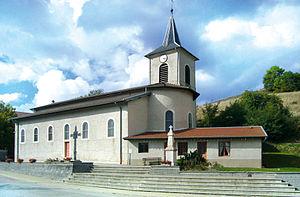
Eglise de St Michel de St Geoirs
Saint-Michel-de-Saint-Geoirs est une commune française située dans le département de l'Isère en région Auvergne-Rhône-Alpes.